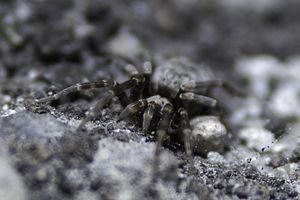
Filistatinella est un genre d'araignées aranéomorphes de la famille des Filistatidae.